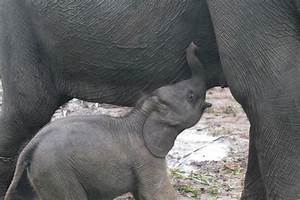
Label: elefante